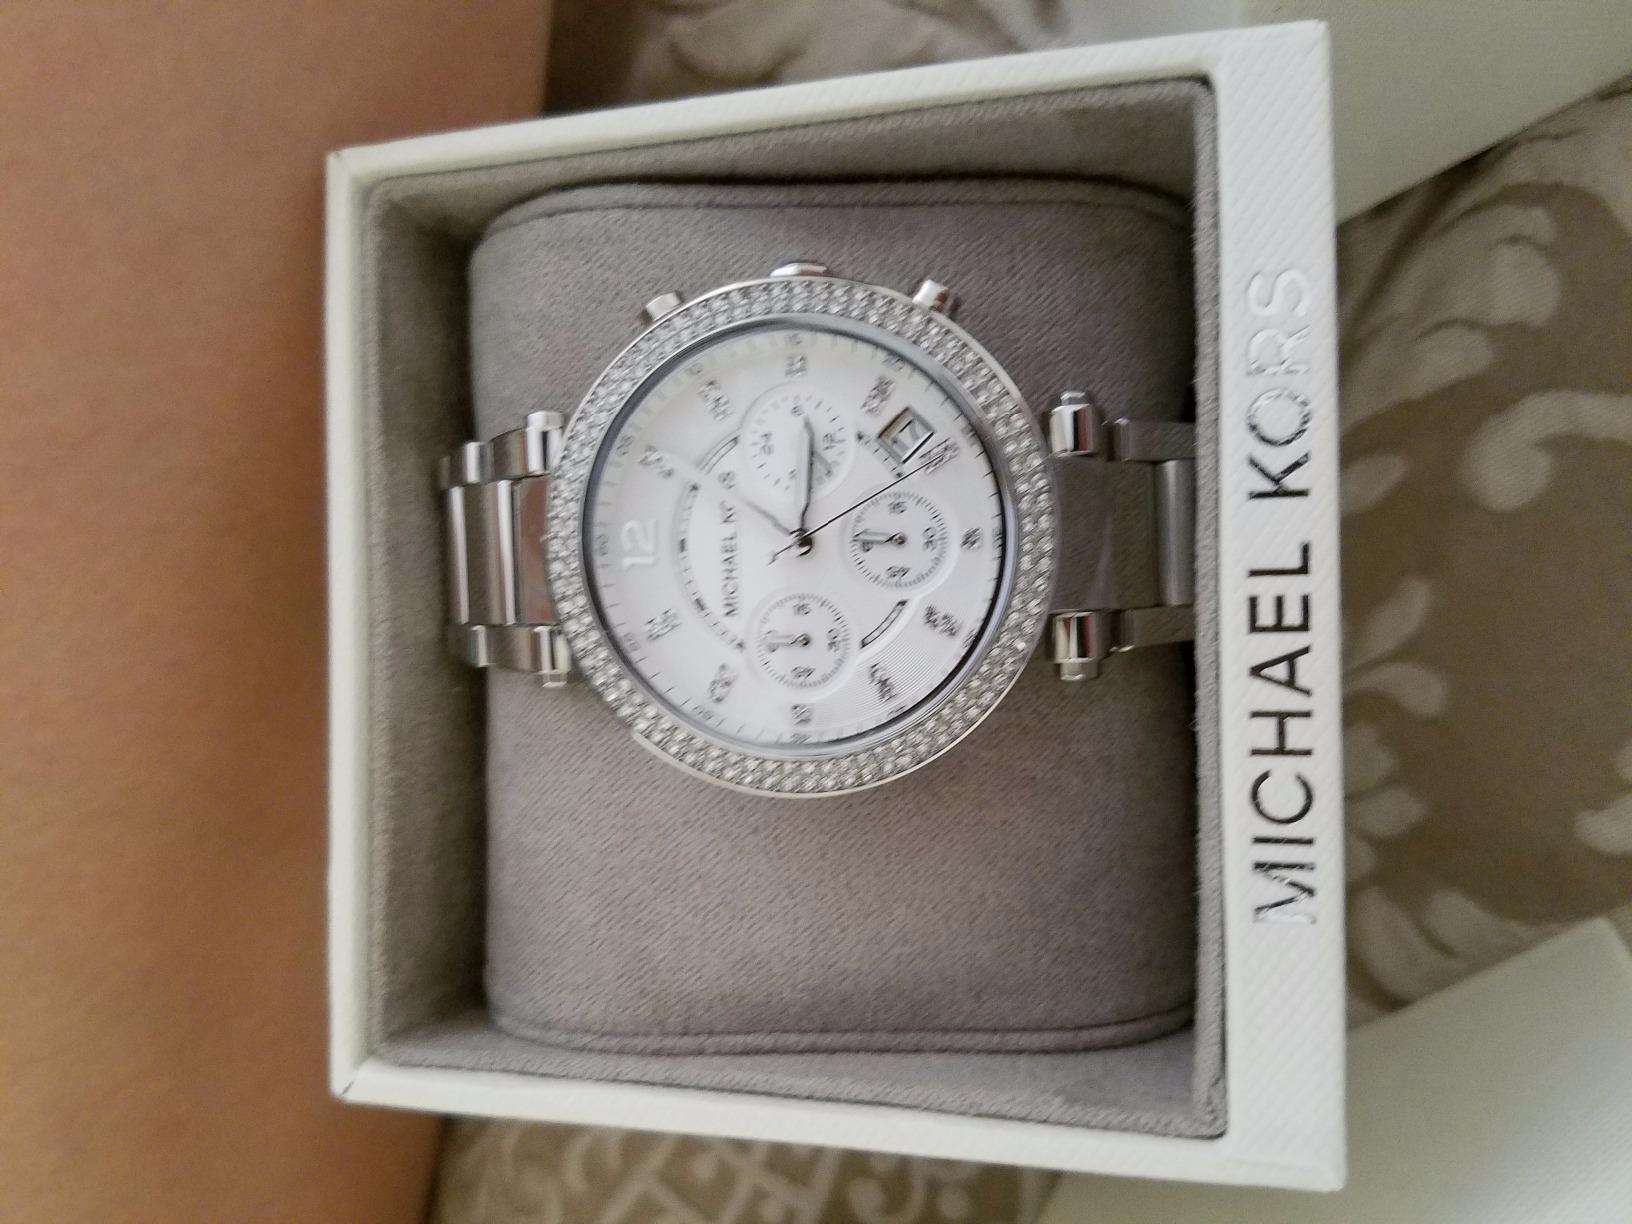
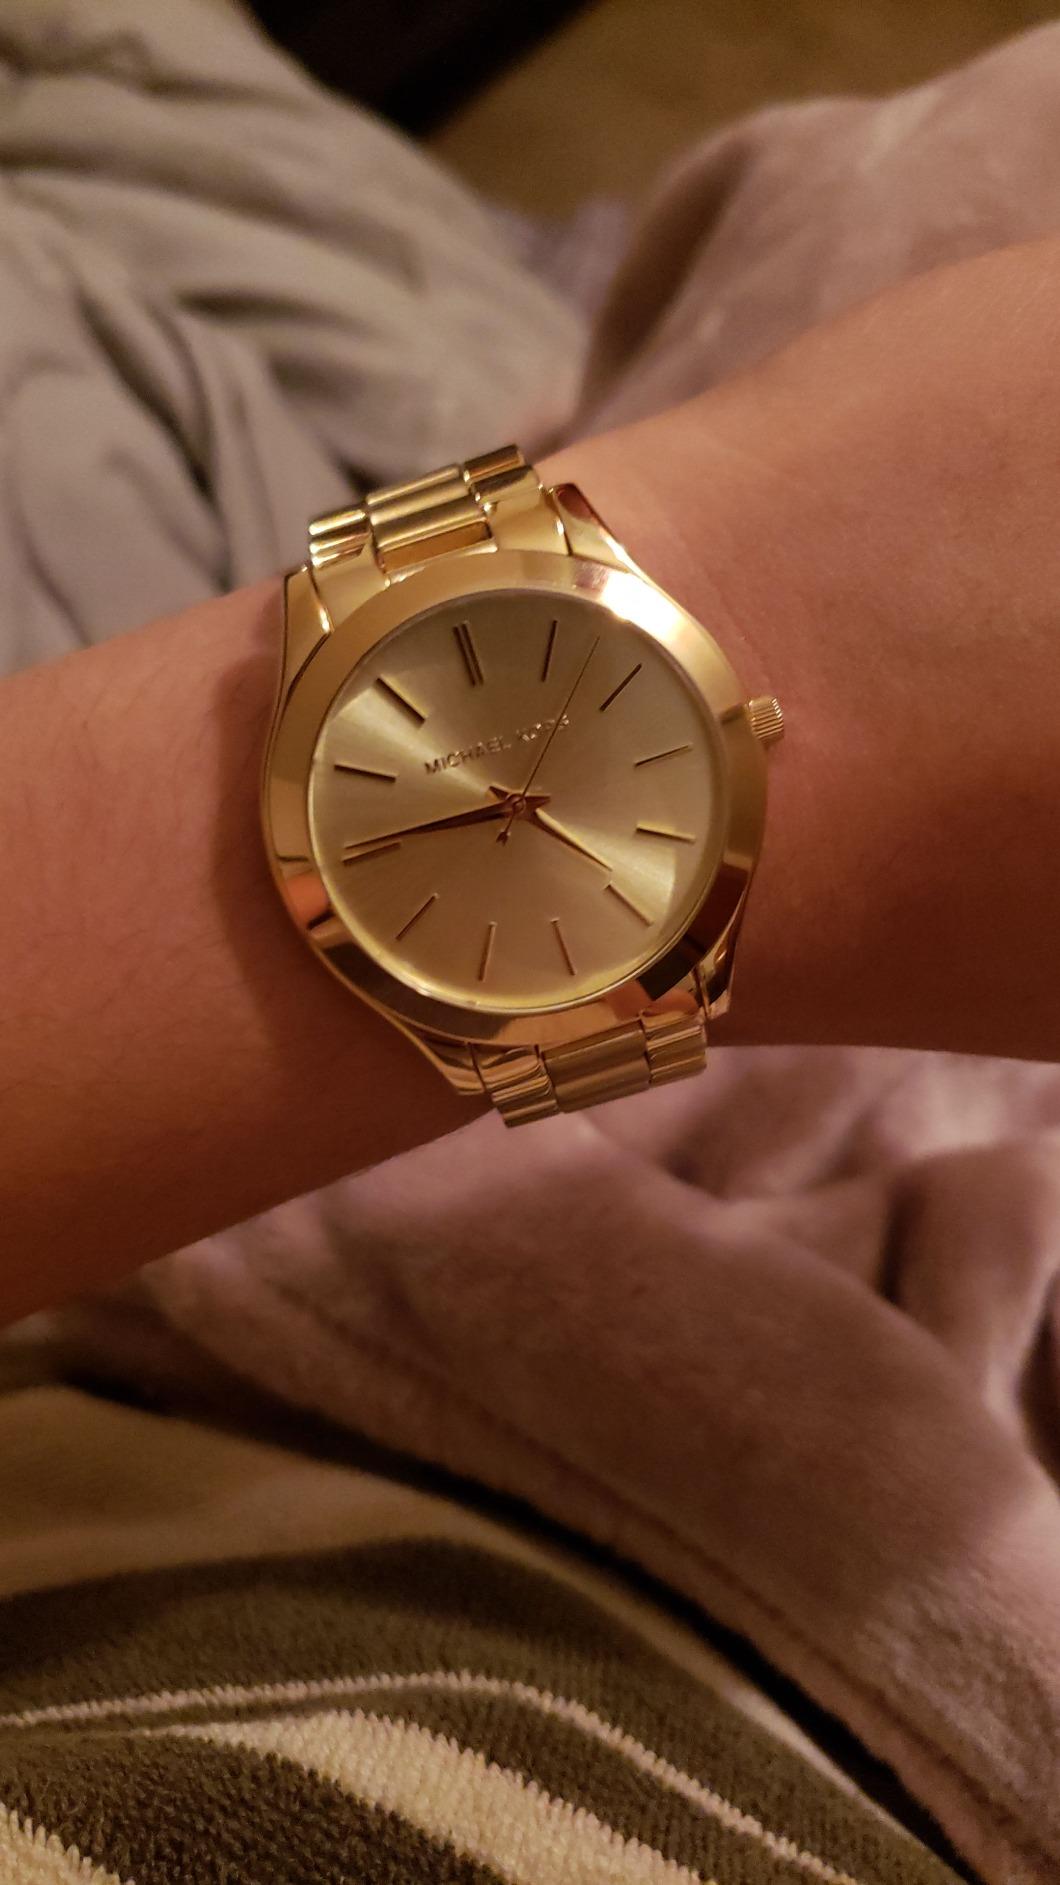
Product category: accessories_watch
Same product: no